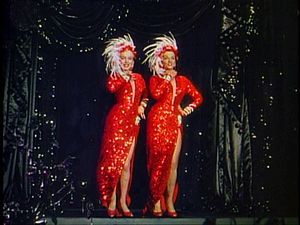
Gentlemen foretrækker blondiner / Handling
Marilyn Monroe og Jane Russell i Gentlemen foretrækker blondiner.
Gentlemen foretrækker blondiner er en amerikansk romantisk dramakomediemusical fra 1953 instrueret af Howard Hawks og produceret af 20th Century Fox. I hovedrollerne spiller Jane Russell og Marilyn Monroe. Filmen handler om to bedsteveninder og deres jagt på kærligheden. Blondinen Lorelei Lee er kun interesseret i rige mænd, mens brunetten Dorothy Shaw ikke kan fordrage mænd som praler af sine penge. Filmen er baseret på en Broadway-musical fra 1949, men historien dukkede første gang op i romanen Gentlemen Prefer Blondes: The Illuminating Diary of a Professional Lady i 1925 skrevet af Anita Loos. Kostumerne er designet af Travilla.